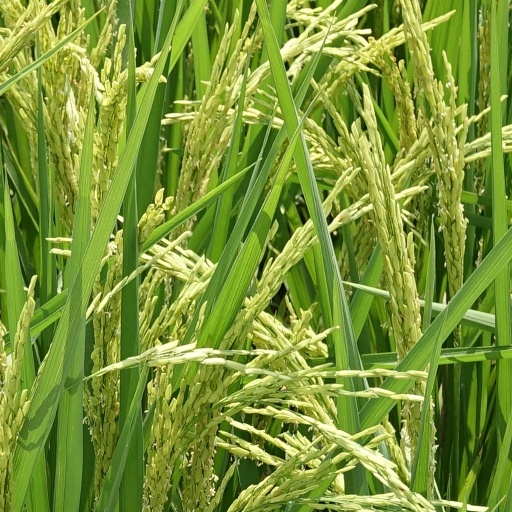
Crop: rice